Bull Moose Party

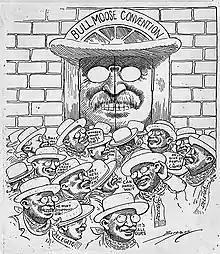
Delegates to Bull Moose convention in 1912 resembled Roosevelt.

The leadership of the new party at the level just below Roosevelt included Jane Addams of Hull House, a leader in social work, feminism, and pacifism; former Senator Albert J. Beveridge of Indiana, a leading advocate of regulating industry; Gifford Pinchot, a leading environmentalist. and his brother Amos Pinchot, enemy of the trusts. Publishers represented the Muckraker element exposing corruption in city machines. These included Frank Munsey and Frank Knox, who was the Republican vice-presidential candidate in 1936. The two main organizers were Senator Joseph M. Dixon of Montana and especially George W. Perkins, a senior partner of the Morgan bank who came from the efficiency movement. He and Munsey provided financing while Perkins took efficient charge of the new party's organization. However, Perkins' close ties to Wall Street made him deeply distrusted by many party activists.